2nd (City of London) Battalion, London Regiment (Royal Fusiliers)

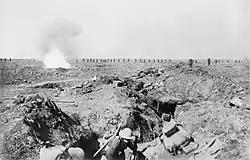
British troops advancing during the Battle of Ginchy

The Gommecourt attack had been a diversion and no further attack was made in the area. The reduced battalions of 56th Division had to hold their line until 20 August. 1/2nd Londons was joined by a large draft of reinforcements from the 21st (1st Surrey Rifles) and 22nd (Queen's) Bns of the Londons.After being relieved, the 56th Division moved to the southern Somme sector and underwent training to re-enter the Somme Offensive.